Ruben Boykin

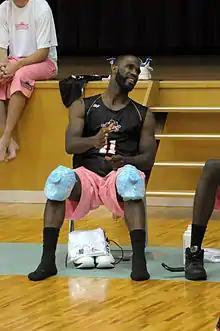
Boykin at Kotooka General Gymnasium

Ruben Eugene Boykin Jr. (born June 20, 1985) is an American former professional basketball player who last played for the Sun Rockers Shibuya of the Japanese B.League.